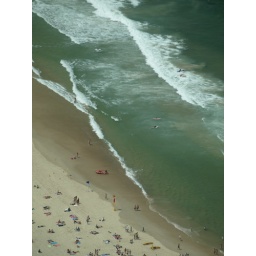
Surfers Paradise from Qdeck Australias only beachside observation deck 230m above ground on level 77 of the q1 tower